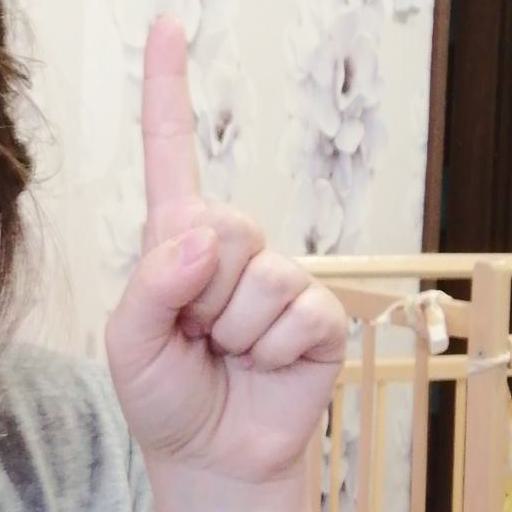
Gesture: one